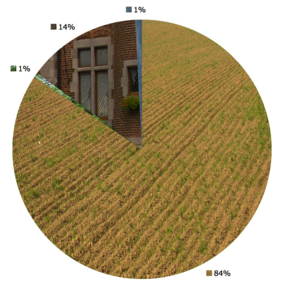
Thimister-Clermont (Belgique): Utilisation du sol en 2005: 84% agriculture, 1% forêts, 14% constructions et 1% divers